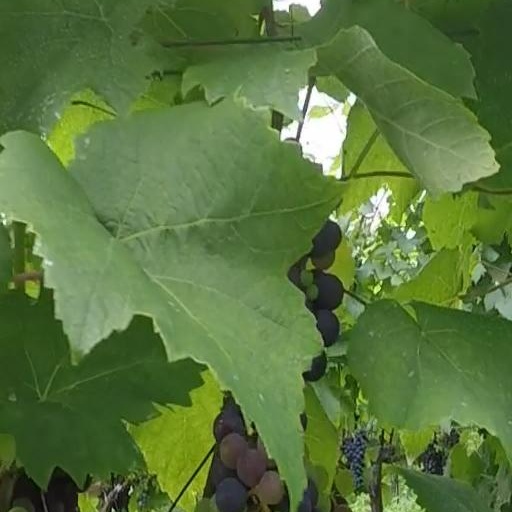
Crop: grape